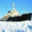
Label: ship